Acura RL

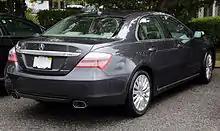
2011–2012 Acura RL (US)

The 2012 Acura RL appears to be a carryover from the 2011 refresh with no substantive changes. The color Platinum Frost Metallic had been dropped in 2011, but appears to be added back in 2012.